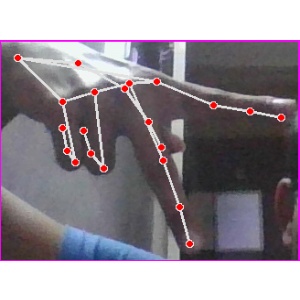
अक्षर: प